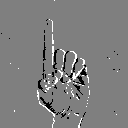
ASL letter: d